Cylinder (firearms)

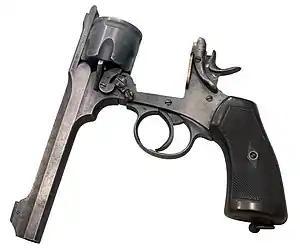
A Webley Mk VI .455 calibre break-top service revolver

The next method used for loading and unloading cartridge revolvers was the "top break" design. In a top-break revolver, the frame is hinged at the bottom front of the cylinder. Releasing the lock and pushing the barrel down brings the cylinder up, which exposes the rear of the cylinder for reloading. In most top-break revolvers, the act of pivoting the barrel and cylinder operates an extractor that pushes the cartridges in the chambers back far enough that they will fall free, or can be removed easily. Fresh rounds are then inserted into the cylinder, either one at a time or all at once with either a speedloader or a moon clip. The barrel and cylinder are then rotated back and locked in place, and the revolver is ready to fire. Since the frame is in two parts, held together by a latch on the top rear of the cylinder, top-break revolvers can not handle high pressure or "magnum"-type rounds. Top-break designs are largely extinct in the world of firearms, but are still commonly found in airguns.